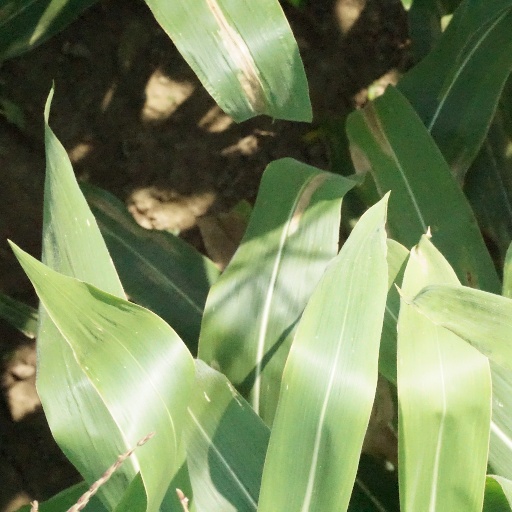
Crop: maize; corn